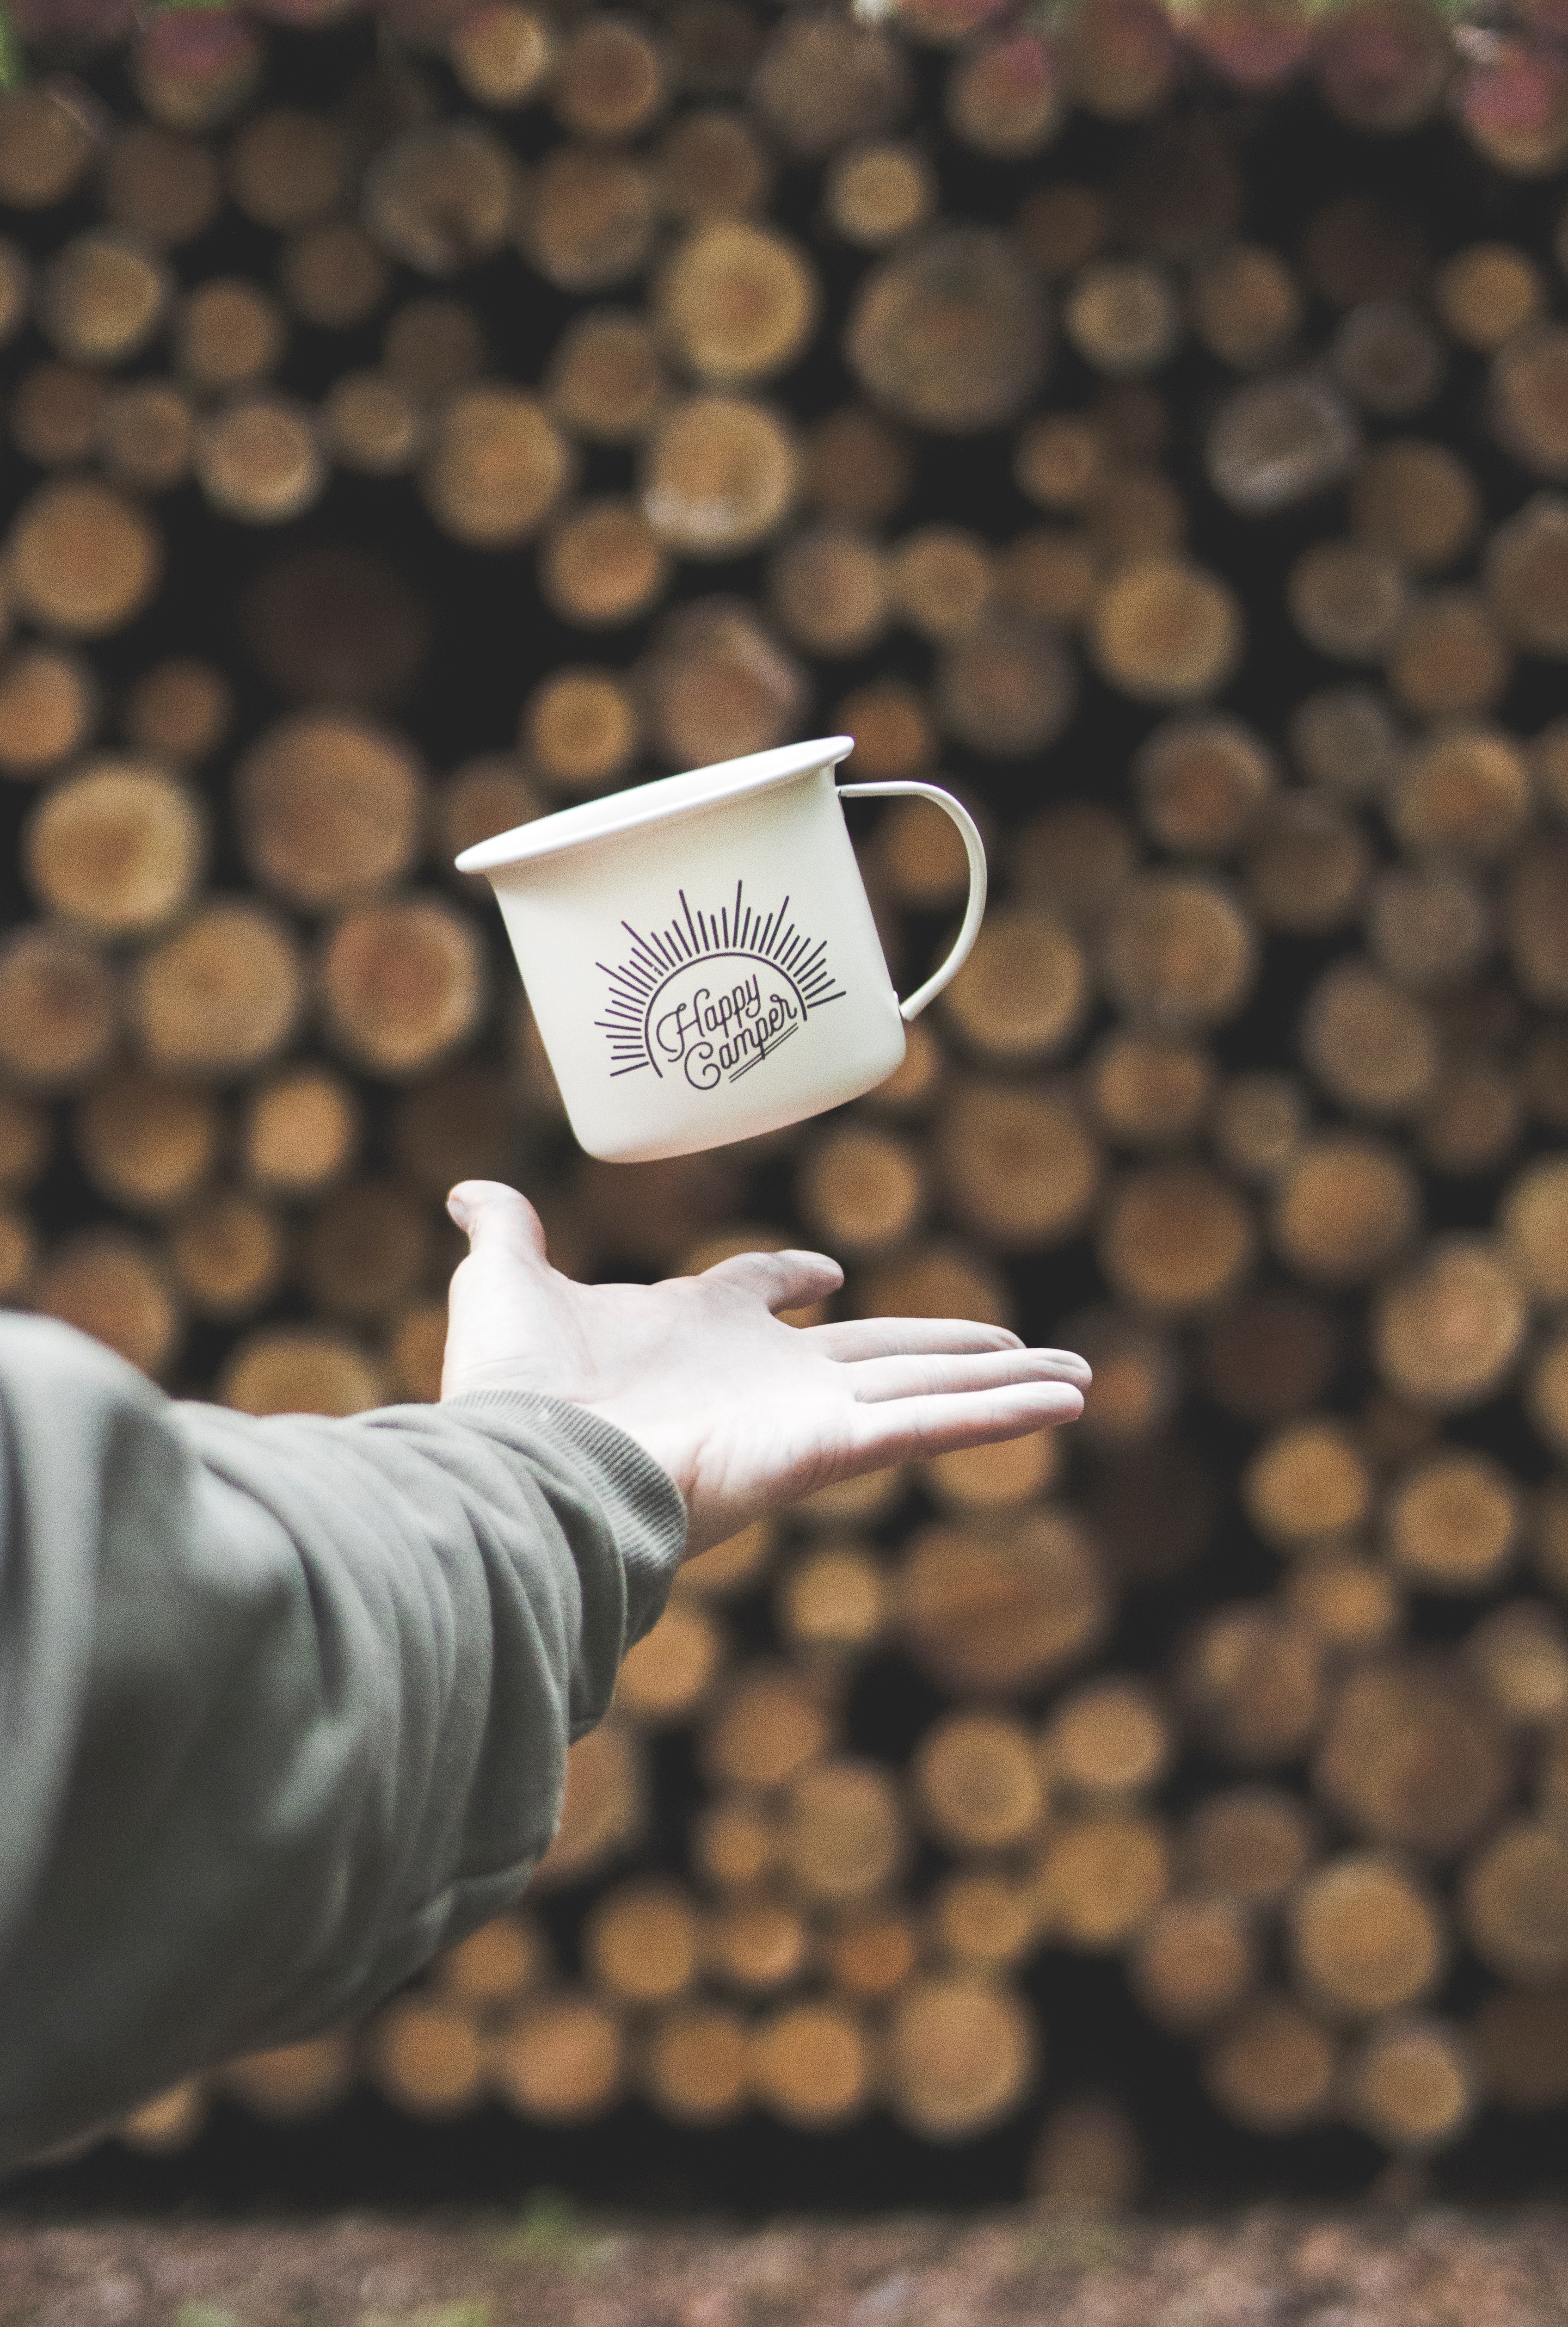
font, hand, photography